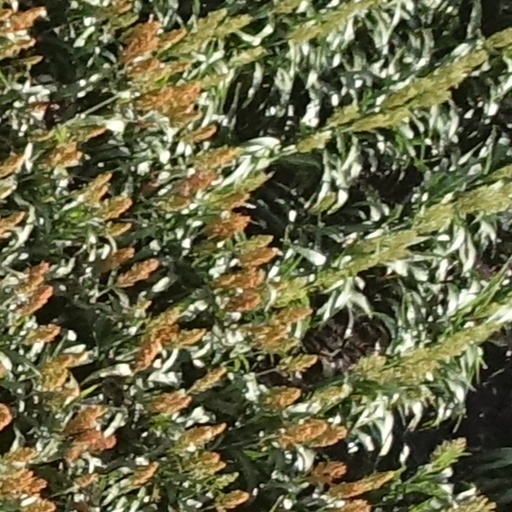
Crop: sorghum